Battle of Bennington

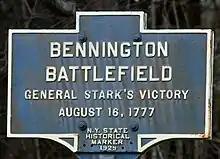
Historic Marker marking the Bennington Battlefield Park

Total Hessian, Loyalist and Iroquois losses at Bennington were recorded at 207 dead and 700 captured; American losses included 30 Americans dead and 40 wounded. The battle was at times particularly brutal when Loyalists met Patriots, as in some cases they came from the same communities. The prisoners, who were first kept in Bennington, were eventually marched to Boston.